Monument Valley (video game)

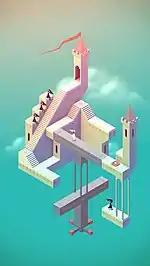
A screenshot of part of a level in "Monument Valley"

In "Monument Valley", player character Princess Ida journeys through mazes of optical illusions and impossible objects, which are referred to as "sacred geometry" in-game, as she journeys to be forgiven for something. The game is presented in isometric view, and the player interacts with the environment to find hidden passages as Ida progresses to the map's exit. Each of the ten levels has a different central mechanic. Interactions include moving platforms and pillars and creating bridges. The player is indirectly cued through the game by design elements like color, and directly cued by crow people, who block Ida's path. Critics compared the game's visual style to a vibrant M. C. Escher drawing and "Echochrome". The game includes a camera mode where the player can roam the level to compose screenshots. It includes filters similar to those of Instagram.